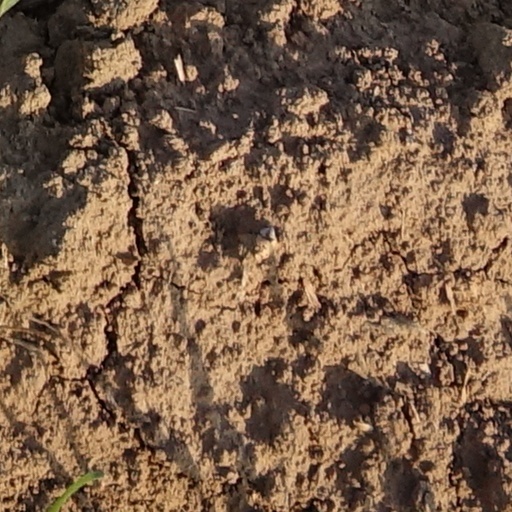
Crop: wheat